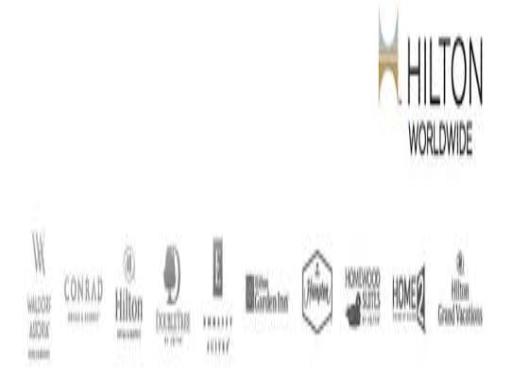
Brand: Hilton Worldwide-3
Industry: Others